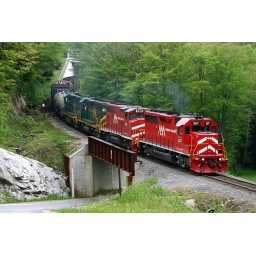
Green Mountain Railroad train #263 passes over the access road to Okemo Mountain Ski area near Ludlow, VT.